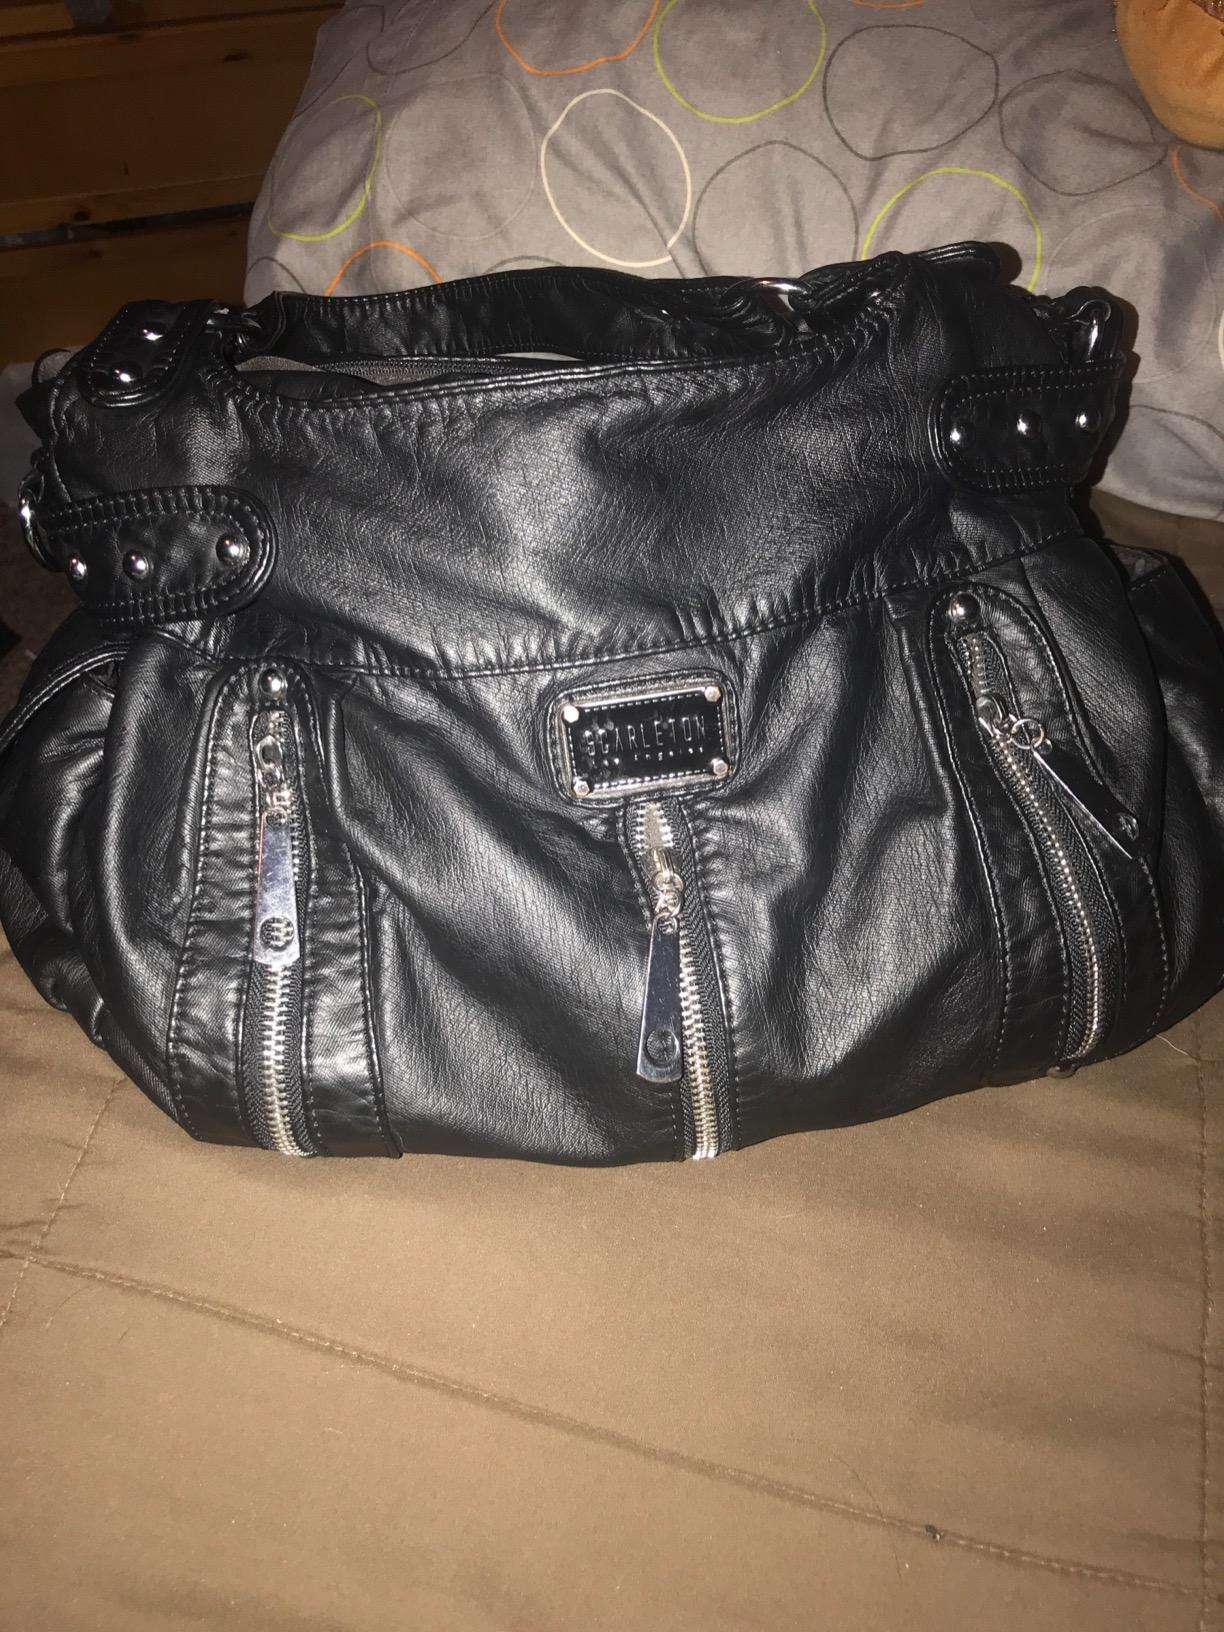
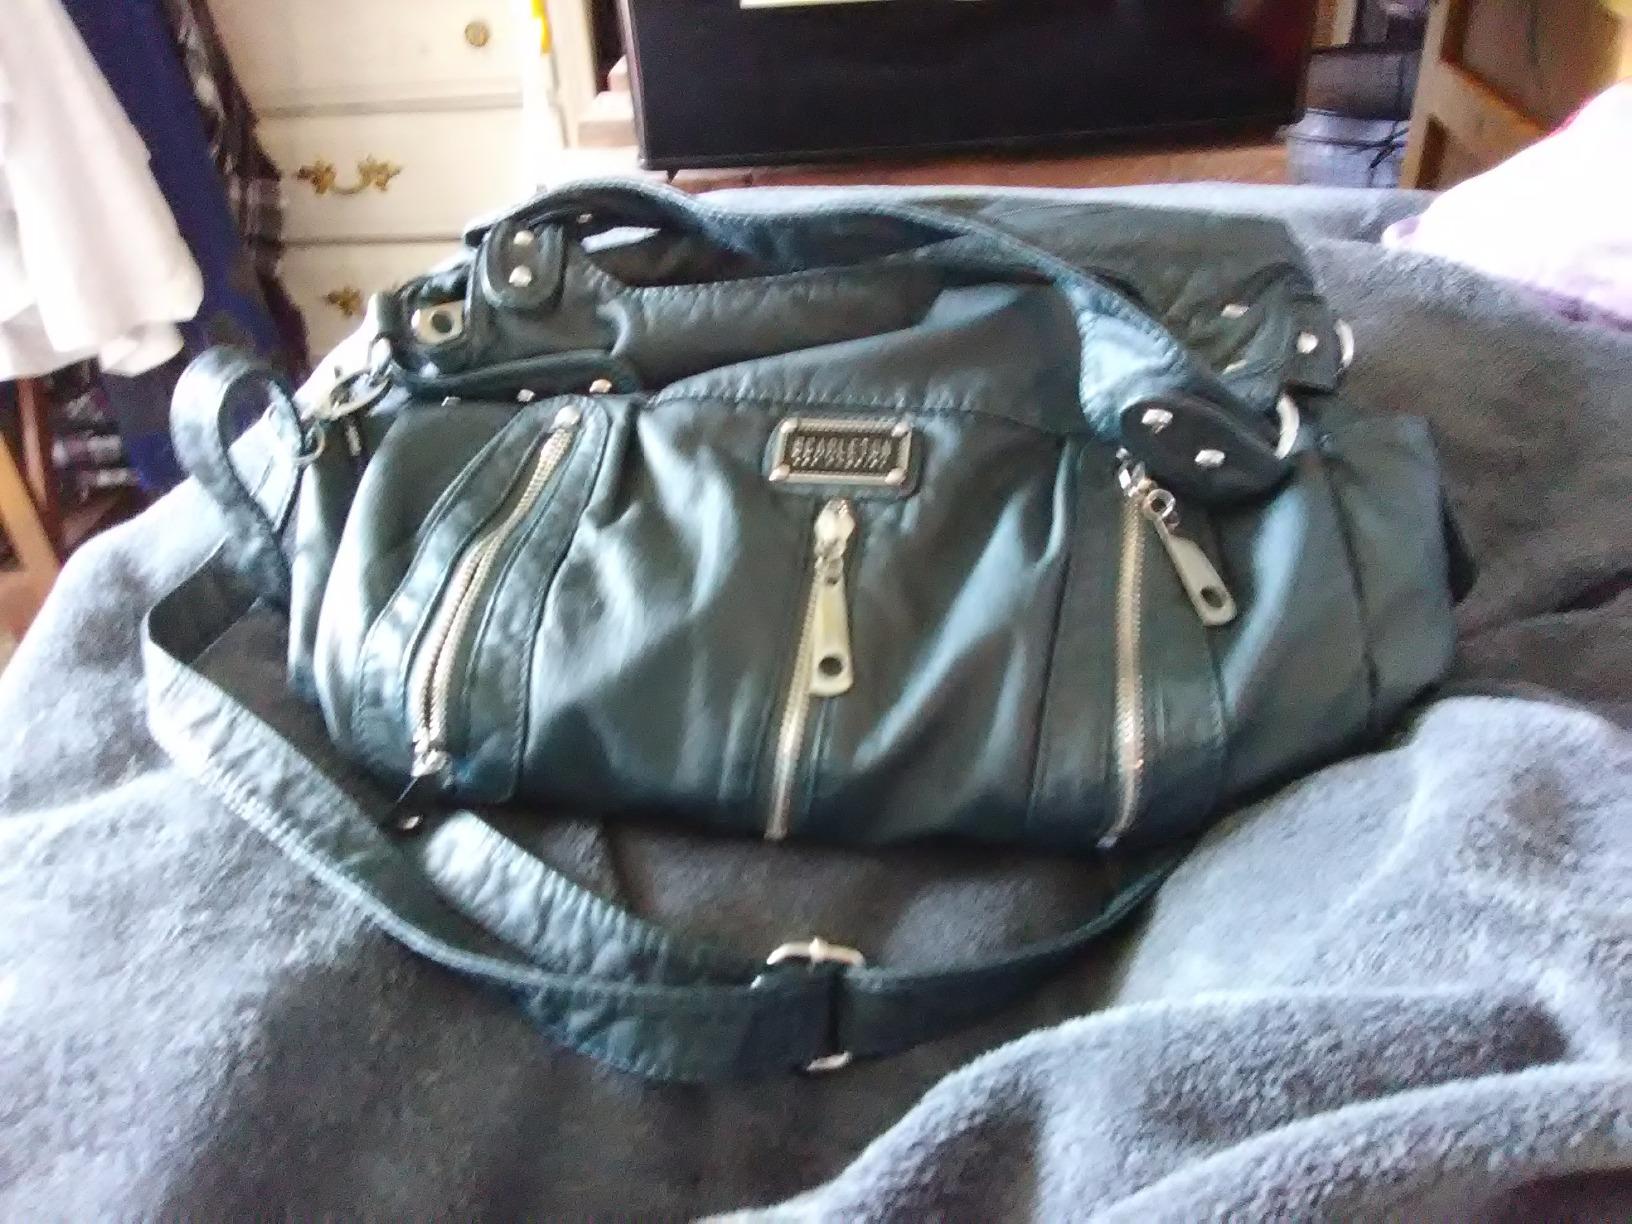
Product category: accessories_handbag
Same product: no